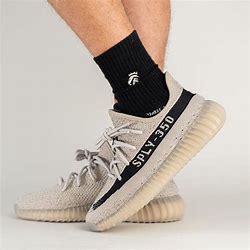
Brand: Adidas
Model: Yeezy